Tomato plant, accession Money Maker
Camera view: bottom (45 deg); turntable rotation: 300 degrees
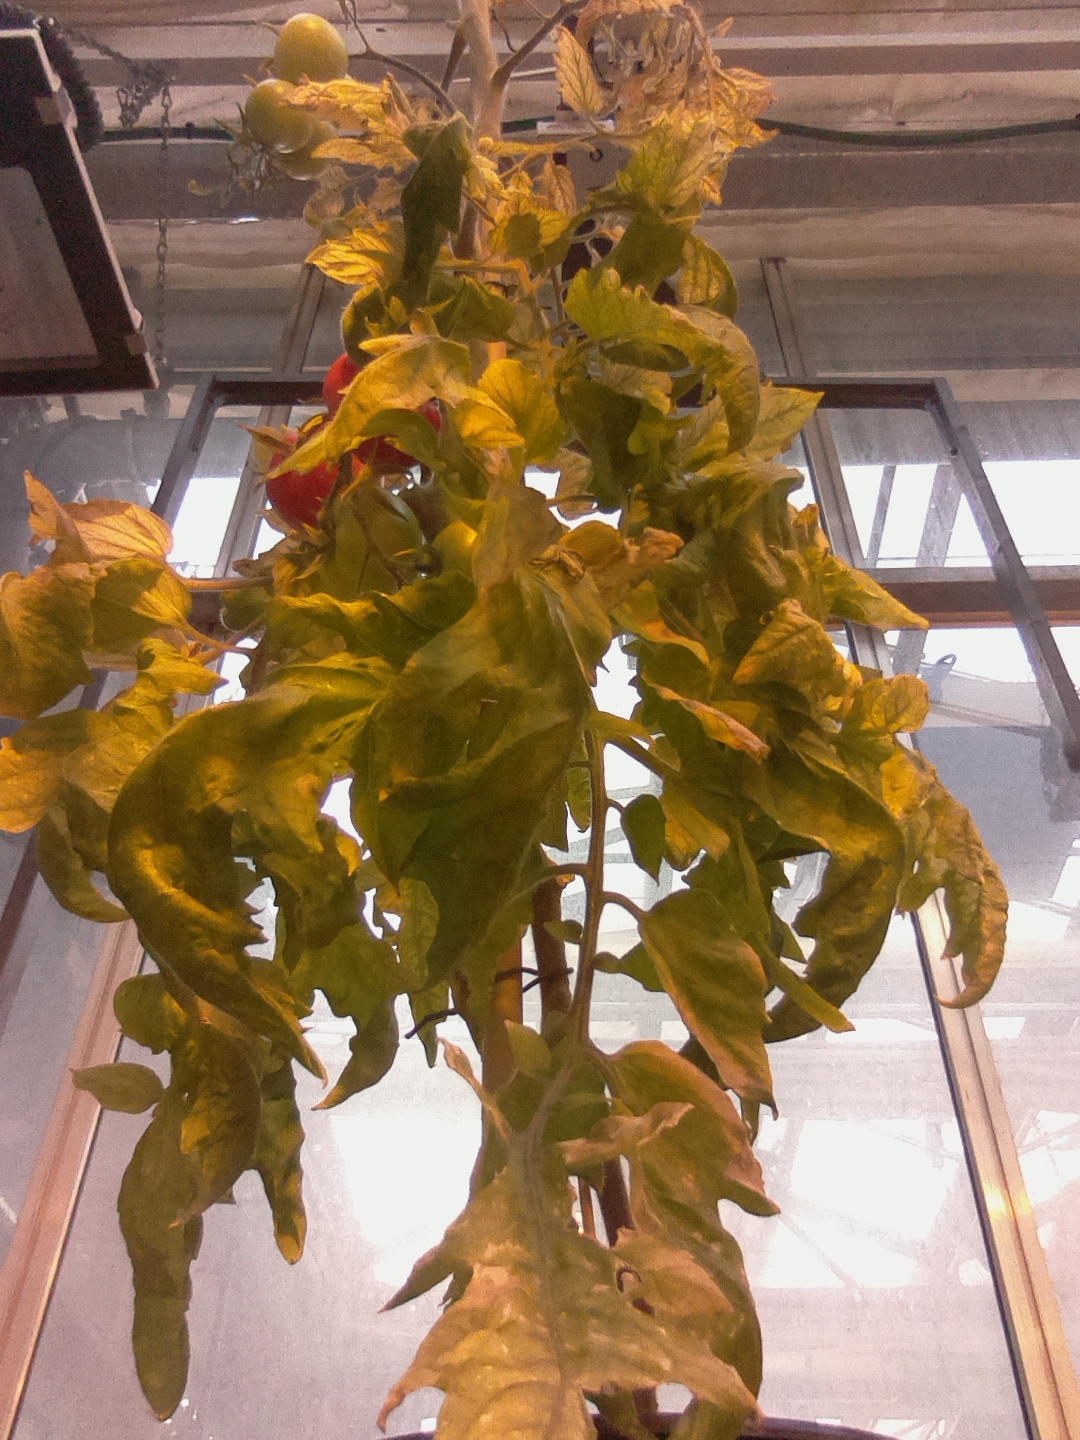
BBCH growth stage 82: 20%-30% of fruits show typical fully ripe color